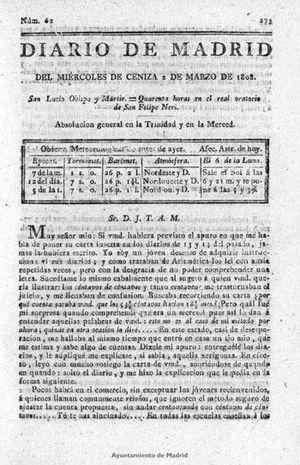
Diario de Madrid, dont le nom original est Diario noticioso, curioso, erudito y comercial, político y económico et est fondé le 1ᵉʳ février 1758 par Manuel Ruiz de Urive, est le premier quotidien espagnol.